Kallnach railway station

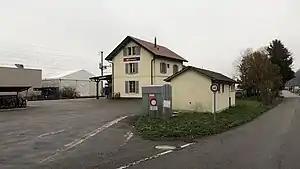
The station building in 2018

Kallnach railway station is a railway station in the municipality of Kallnach, in the Swiss canton of Bern. It is an intermediate stop on the standard gauge Palézieux–Lyss railway line of Swiss Federal Railways.